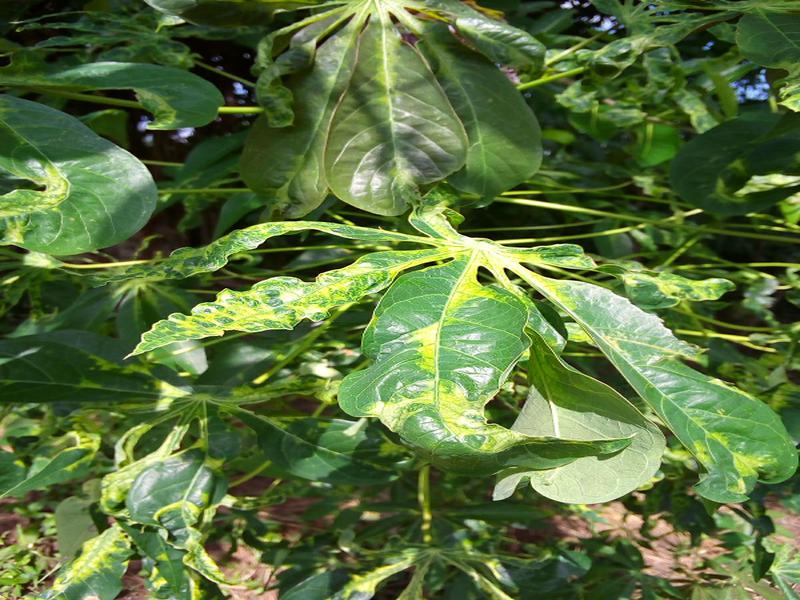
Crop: cassava
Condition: mosaic_disease